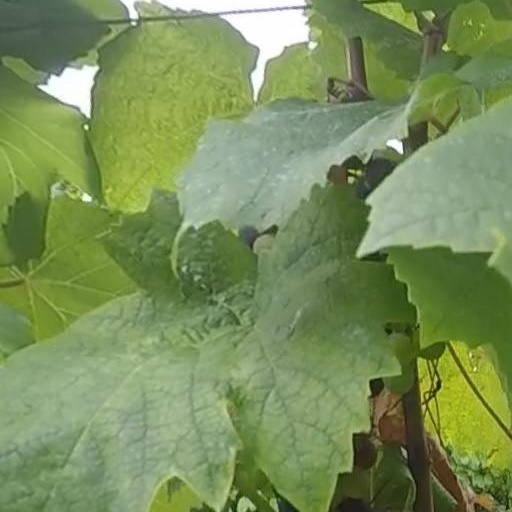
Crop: grape